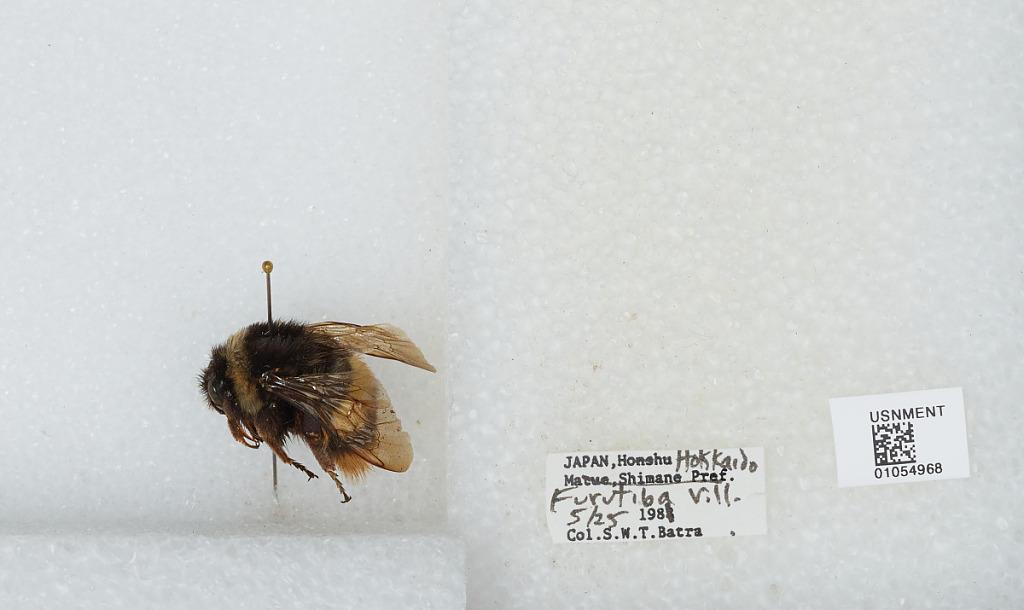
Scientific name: Bombus sp.
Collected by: S. Batra
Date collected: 1981-5-25
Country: Japan
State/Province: Hokkaido
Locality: Furutiba Village